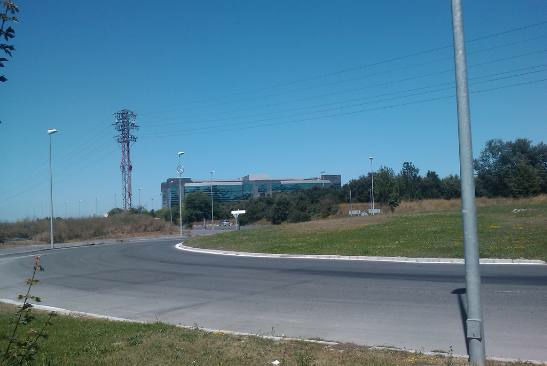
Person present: No